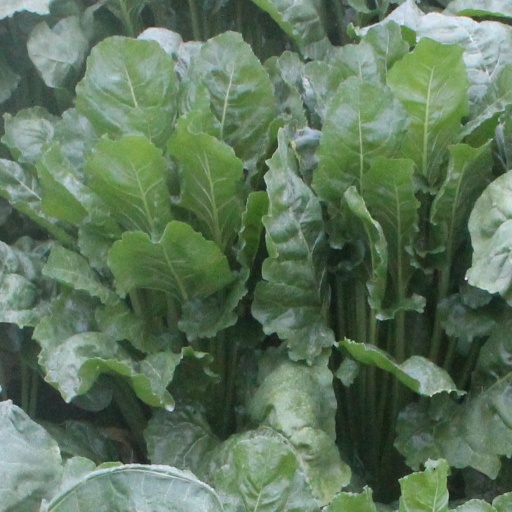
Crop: sugar beet